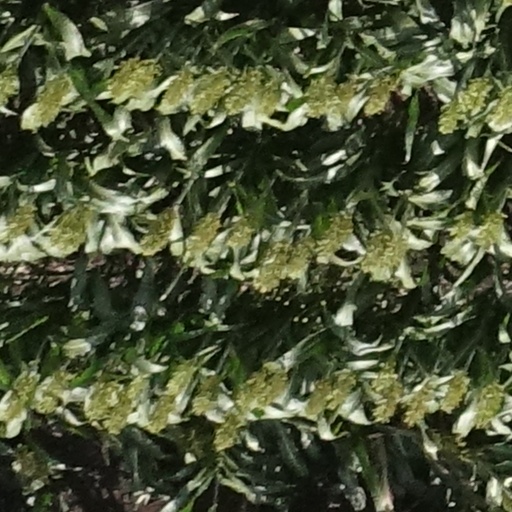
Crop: sorghum